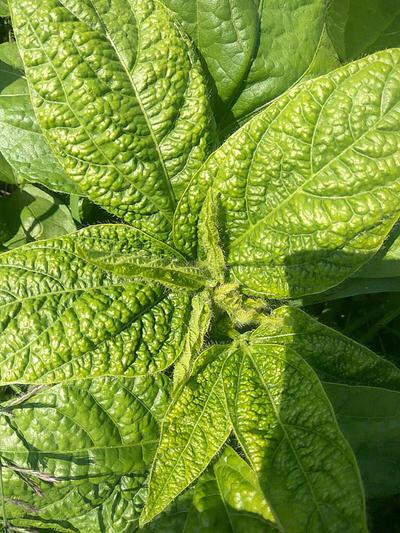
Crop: unknown
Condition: bean